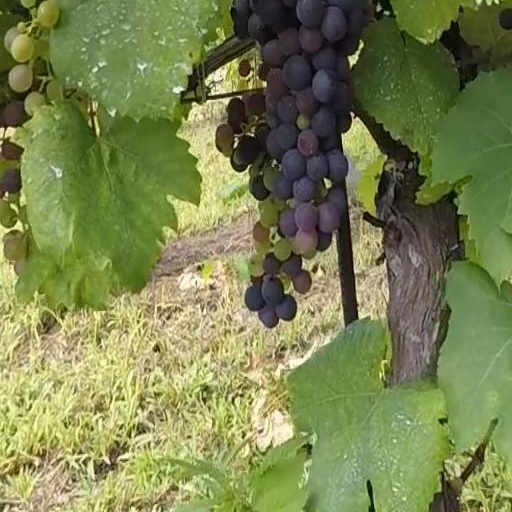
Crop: grape